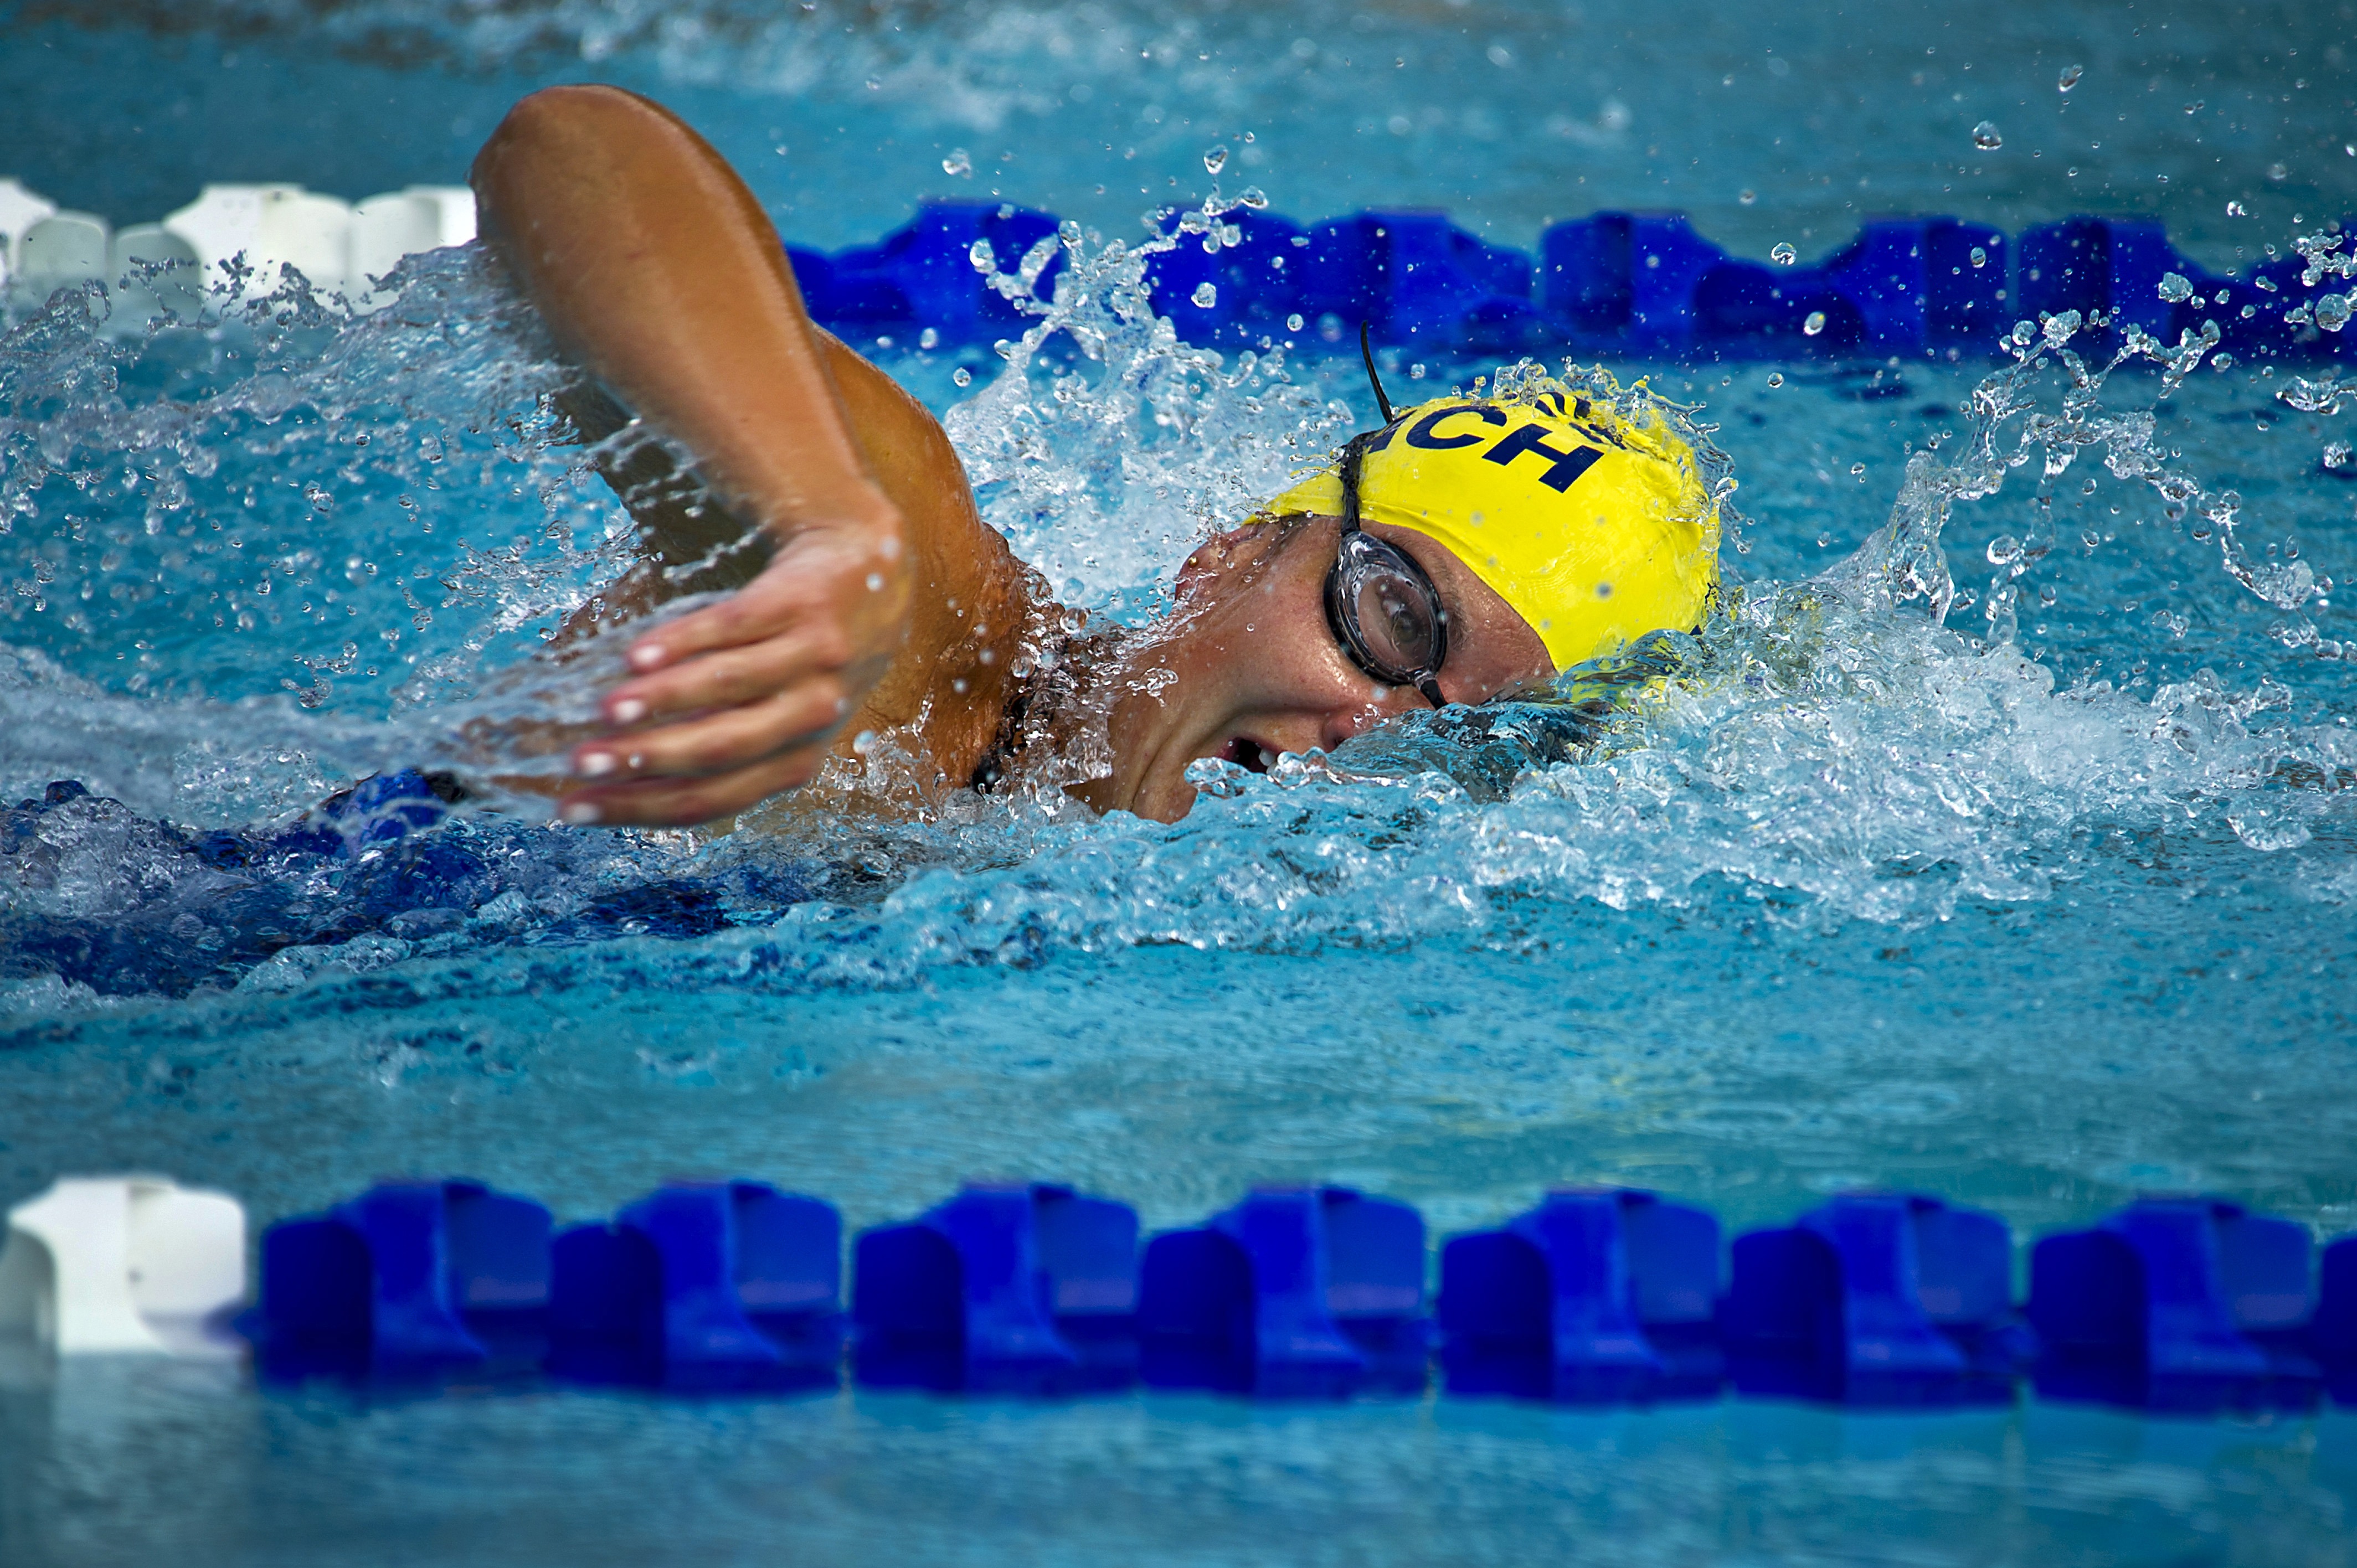
water, recreation, pool, female, leisure, lane, swimming, swimmer, race, competition, sports, racing, water sport, outdoor recreation, breaststroke, individual sports, freestyle swimming, medley swimming